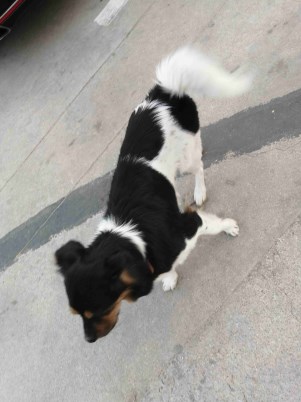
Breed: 3336-n000121-chinese_rural_dog